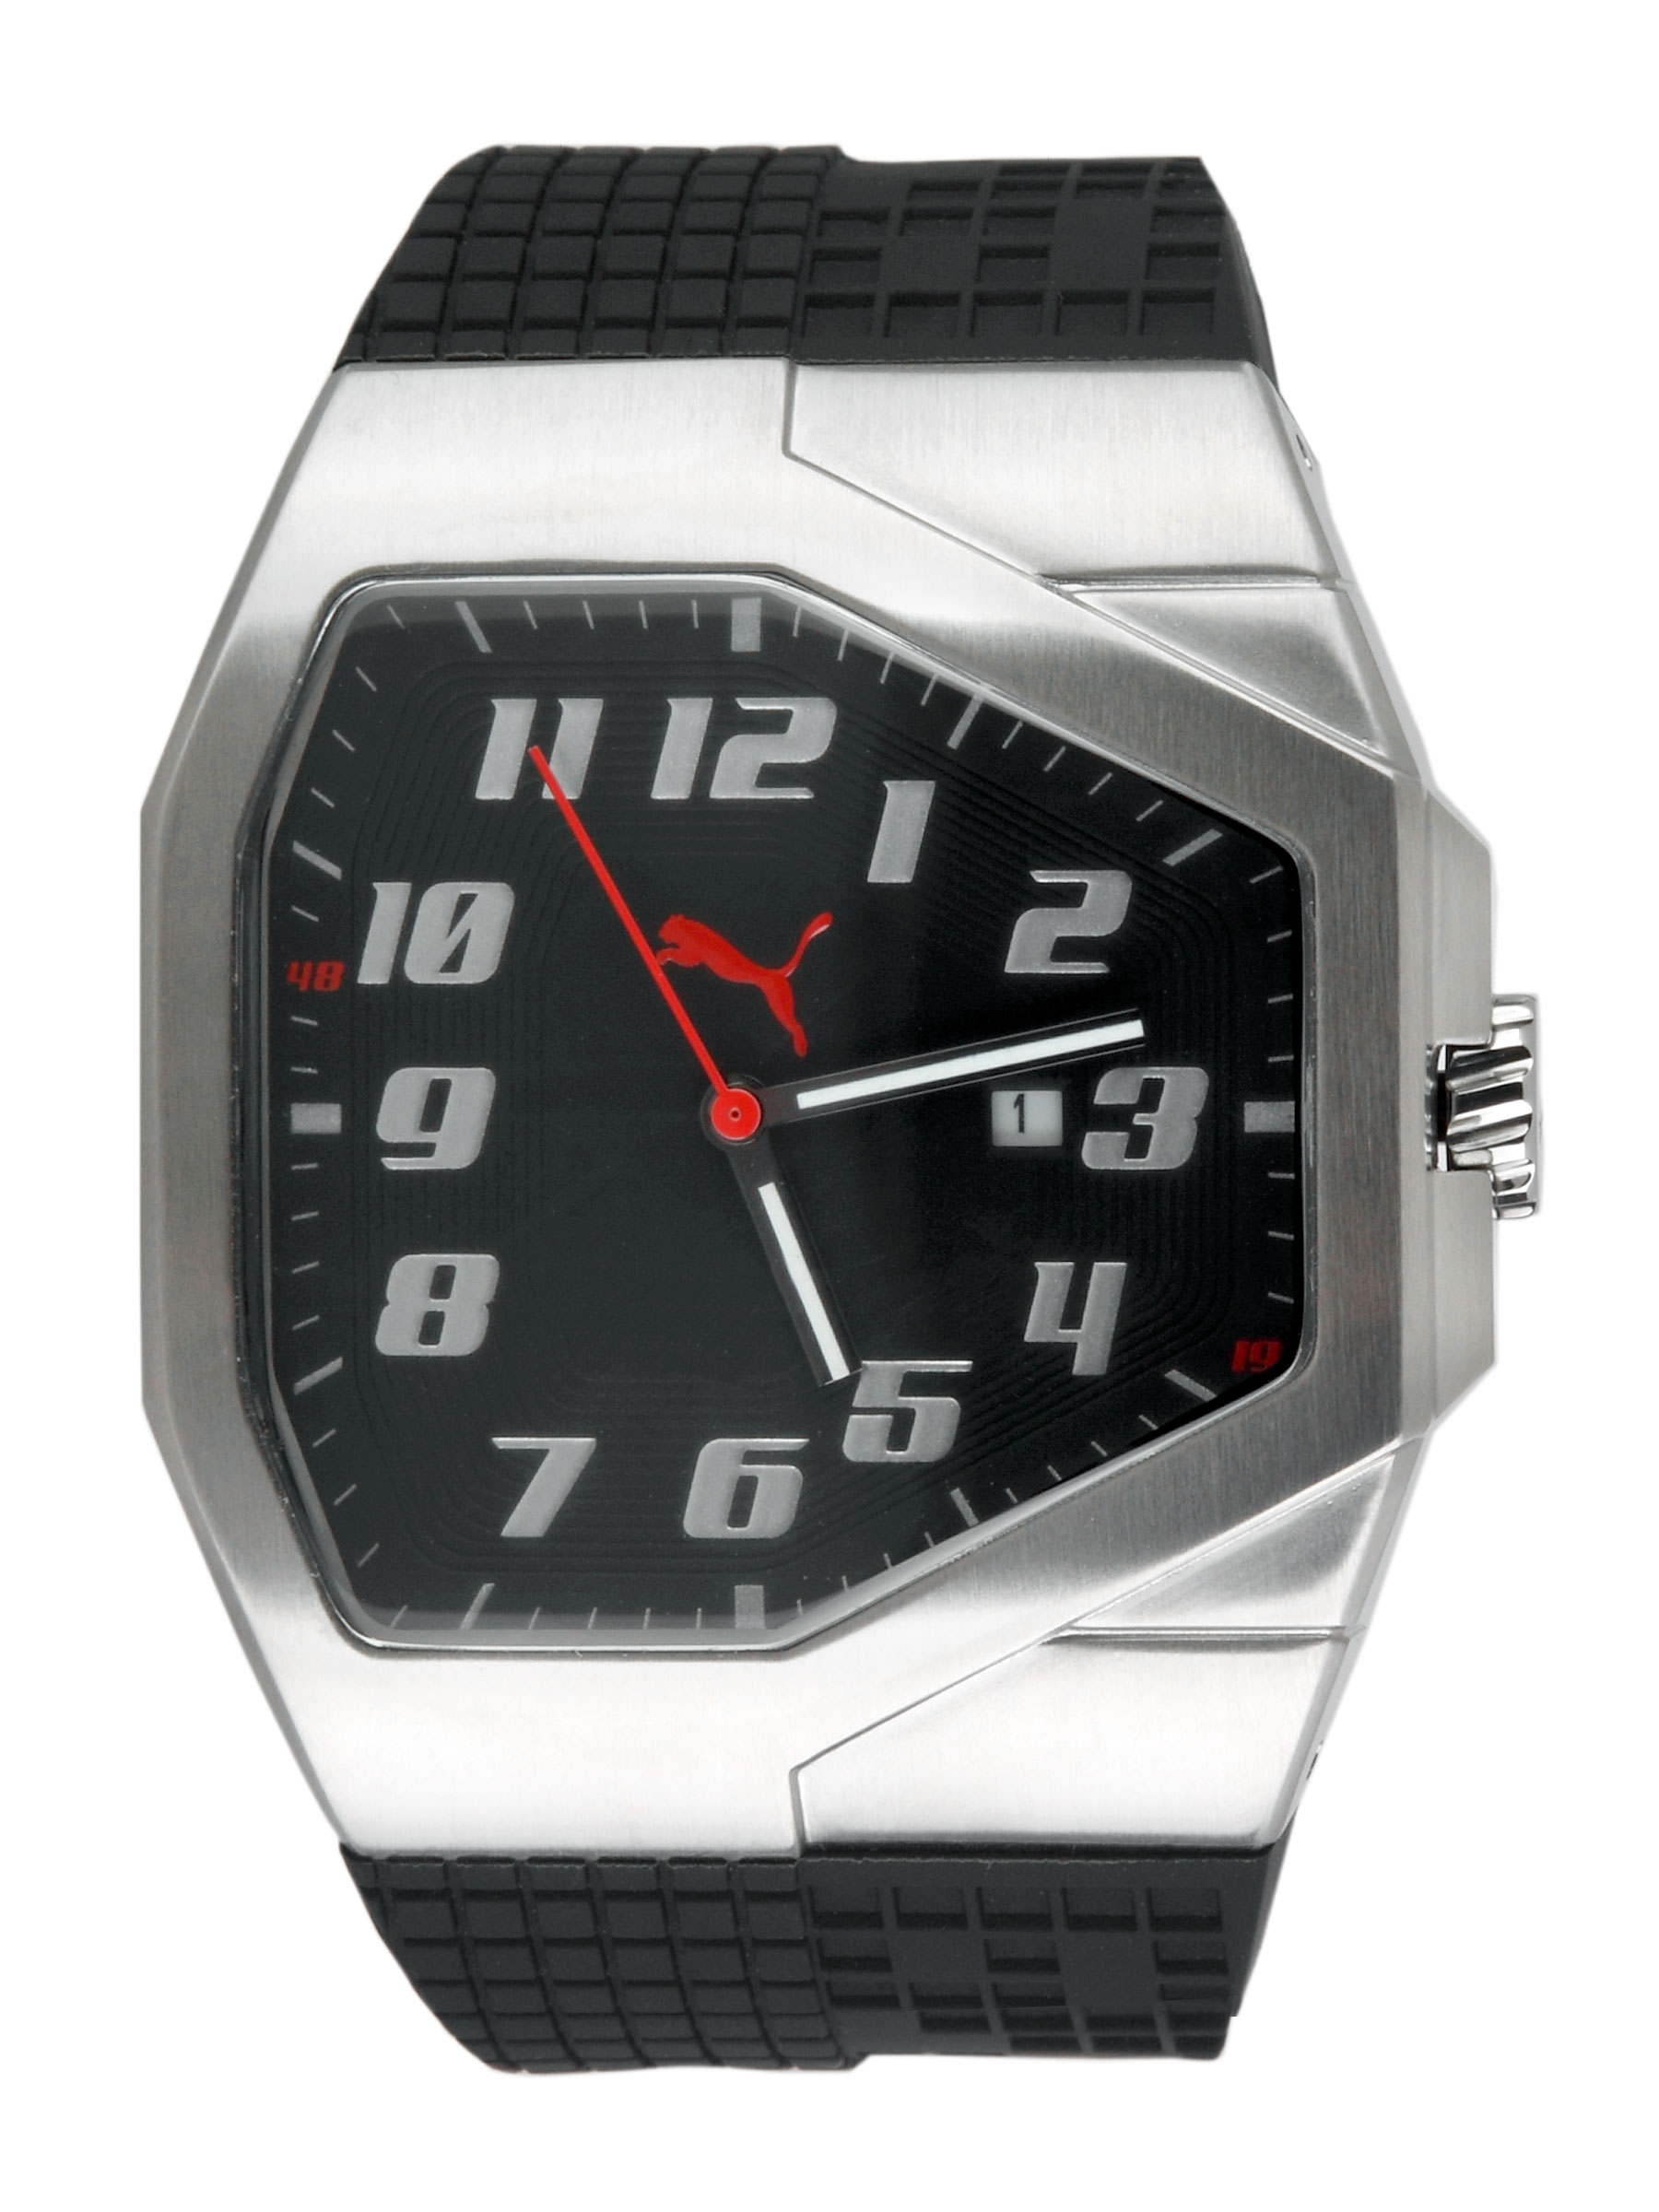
Puma Men Dial With Steel finish frame Black Watches
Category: Accessories / Watches / Watches
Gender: Men
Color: Black
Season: Winter 2016
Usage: Casual